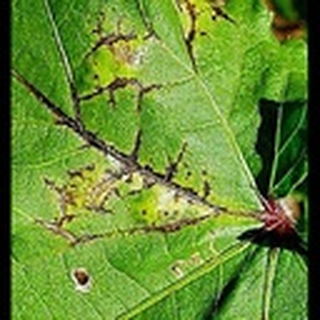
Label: cotton_bacterial_blight